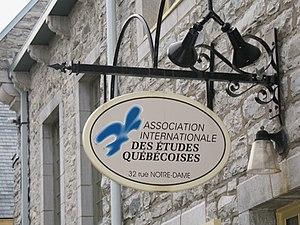
Association internationale des études québécoises. Enseigne du siège social, place Royale à Québec, Canada
L’Association internationale des études québécoises est un réseau international de recherche sur le Québec fondée en mai 1997 par un groupe de 32 personnes, la plupart universitaires québécois. Sa mission est la promotion et le développement des études québécoises au Canada et à l'étranger.